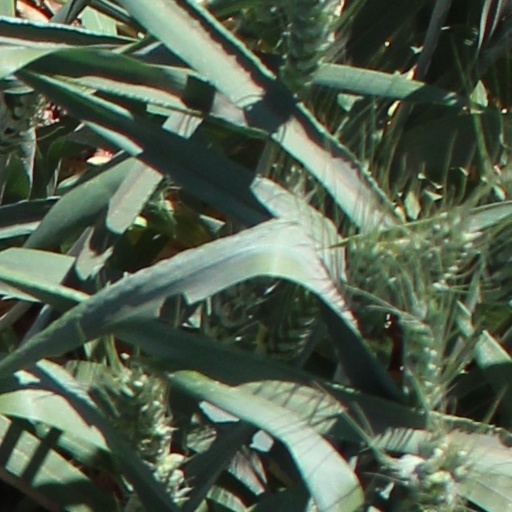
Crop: wheat